Nampcel

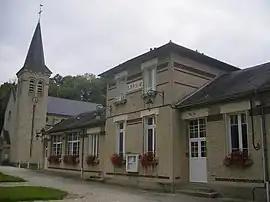
The town hall in Nampcel

Nampcel is a commune in the Oise department in northern France.